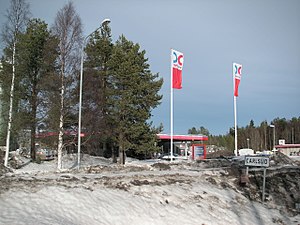
Carlslid
Tankstationen i krydset Kolbäcksvägen/Mineralvägen.
Carlslid er en lille bydel i Umeå i Sverige. Den består udelukkende af villaer og rækkehuse beliggende rundt om to ringveje. Bydelen er opdelt i Norra Carlslid og Södra Carlslid.